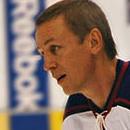
Age: 47